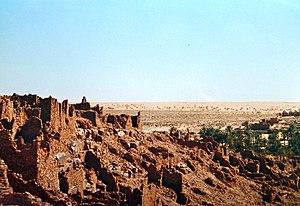
Le tourisme en Mauritanie est un secteur en progression, mais qui est ralentit par les problèmes sécuritaires du pays, notamment dans l'est du pays. En 2017, le pays n'aurait enregistré au total que 1500 visiteurs.